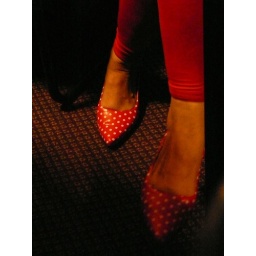
my white dots shoes by Carlos